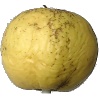
Label: golden_apple